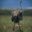
Label: bird